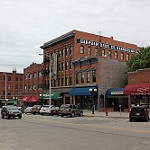
Label: buildings